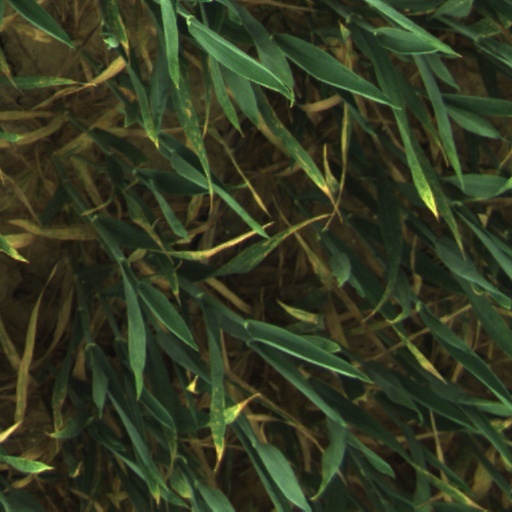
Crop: wheat